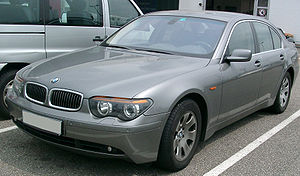
BMW 7-serie / Generationerne i overblik
BMW 7-serien er en luksusbil fra BMW, som er blevet bygget i fem generationer siden 1977. Konkurrenterne er hovedsageligt Audi A8/S8, Jaguar XJ, Lexus LS, Mercedes-Benz S-klasse og Volkswagen Phaeton.